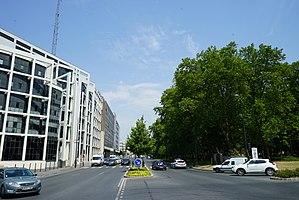
boulevard Louis-Roederer, hôtel de police, basses promenades à Reims
Le boulevard Louis-Roederer est le plus prestigieux de la ville de Reims.